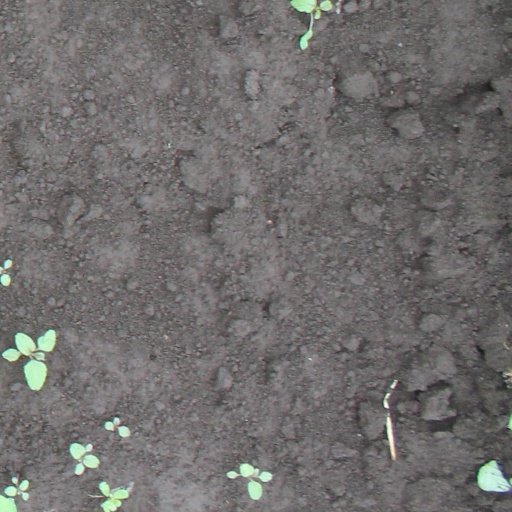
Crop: soybean